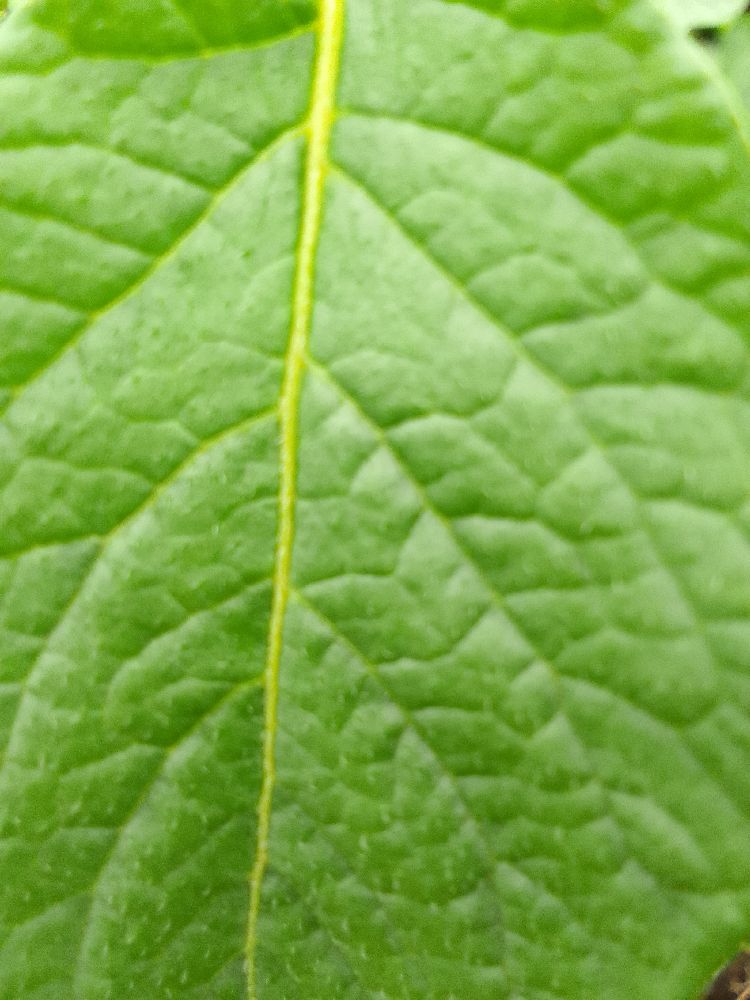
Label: Healthy